Economy of Pakistan

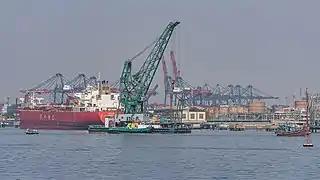
Port of Karachi

The National Highway Authority (NHA) was established in 1991 through an Act of Parliament for the planning, development, operation, repair, and maintenance of National Highways and Strategic Roads specially entrusted to NHA by the Federal Government or by a Provincial Government or other authority concerned. NHA is the custodian of 39 national highways, motorways, expressways, and strategic routes, with a total length of 12,131 km, constituting 4.6% of the total national roads network, which is 263,775 km. However, it carries 80% of commercial traffic, and the N-5 National Highway, which is the lifeline of Pakistan, carries 65% of this load in the country.